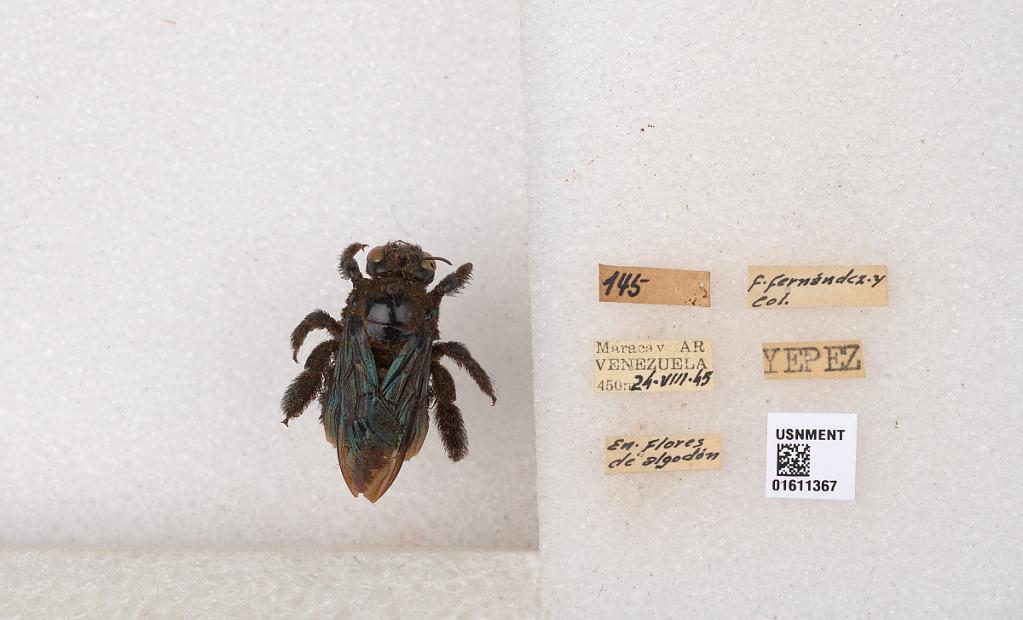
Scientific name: Xylocopa
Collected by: F. Fernandez
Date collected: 1945-8-24
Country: Venezuela
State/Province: Aragua
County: Giarardot
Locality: Maracay